Atlantic puffin

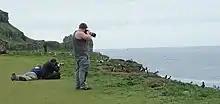
Photographing birds

SOS Puffin is a conservation project at the Scottish Seabird Centre at North Berwick to save the puffins on islands in the Firth of Forth. Puffin numbers on the island of Craigleith, once one of the largest colonies in Scotland with 28,000 pairs, have declined dramatically to just a few thousand due to the invasion of a large introduced plant, the tree mallow ("Lavatera arborea"). This has spread across the island in dense thickets and prevents the puffins from finding suitable sites for burrowing and breeding. The project has the support of over 700 volunteers and progress has been made in cutting back the plants, with puffins returning in greater numbers to breed. Another conservation measure undertaken by the centre is to encourage motorists to check under their cars in late summer before driving off, as young puffins, disoriented by the street lights, may land in the town and take shelter underneath the vehicles.